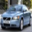
Label: automobile